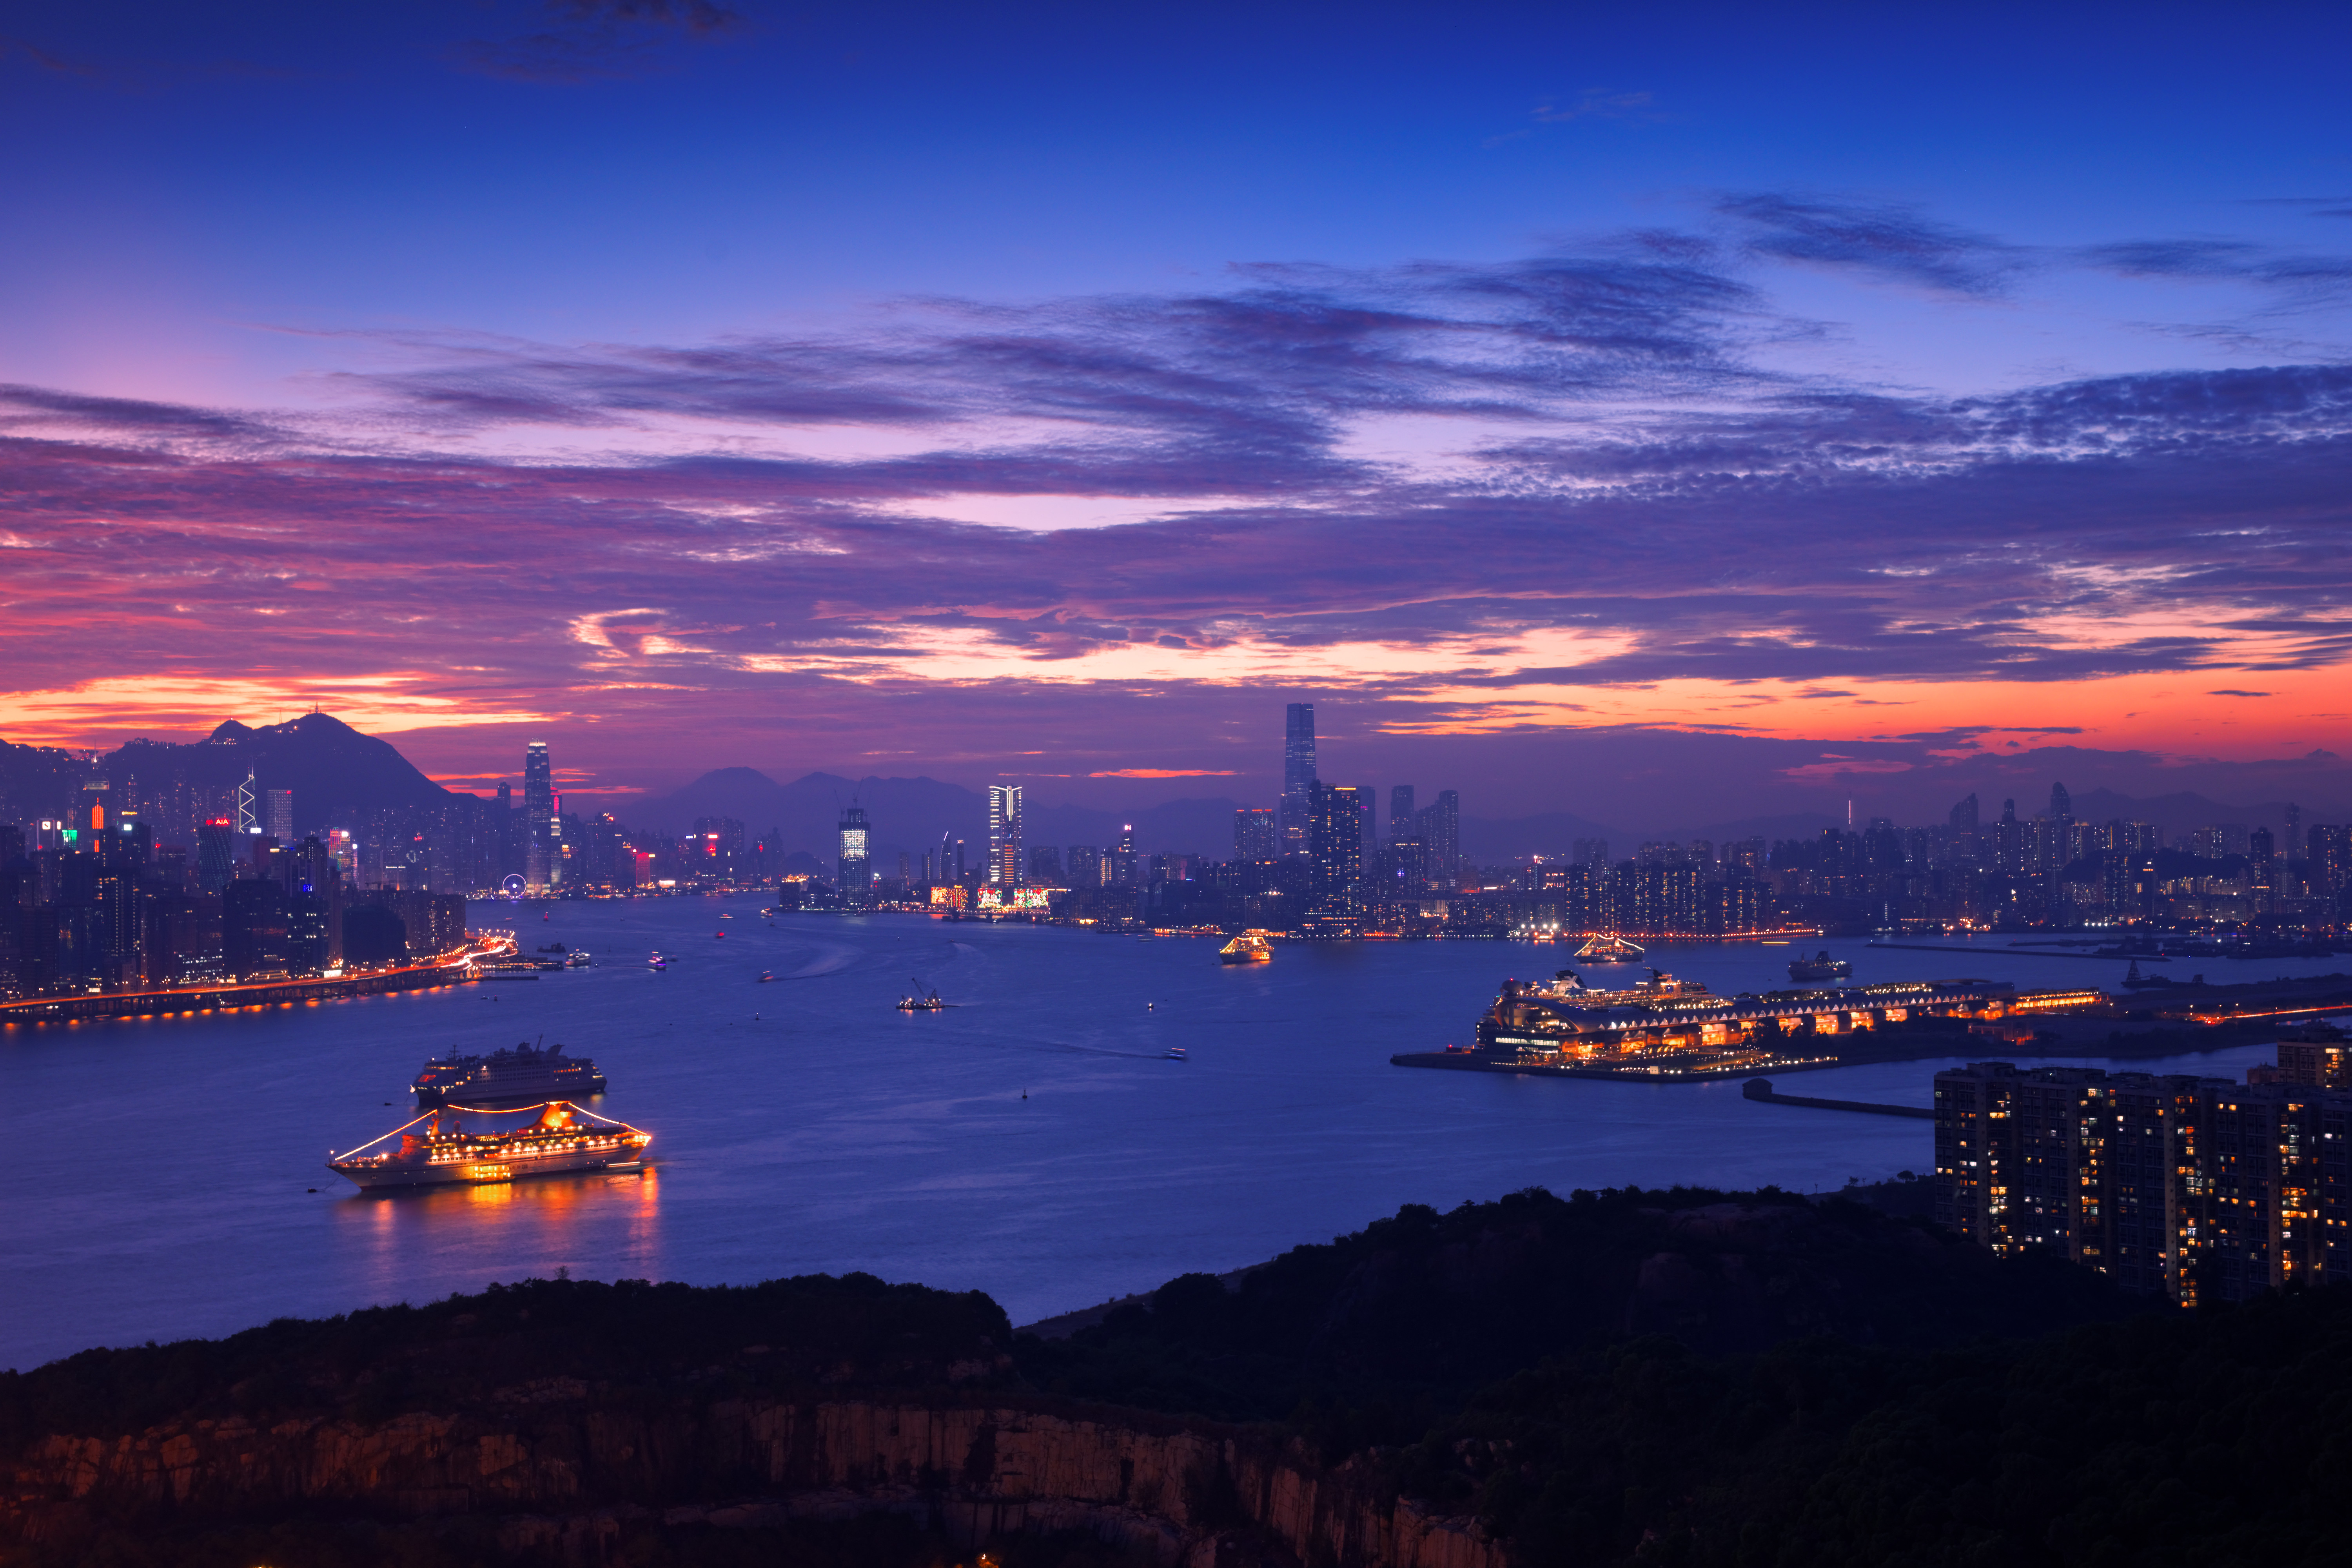
sea, horizon, cloud, sky, sunrise, sunset, skyline, night, morning, dawn, city, river, cityscape, dusk, evening, reflection, hongkong, victoriaharbour, cities, afterglow